Walter Nowotny

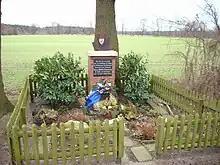
Memorial until August 2017.

In September 1944, Nowotny was made commander of a specialist unit dubbed "Kommando" Nowotny, flying the newly developed Messerschmitt Me 262 out of airfields near Osnabrück. The unit not only had to contend with the enemy, but also with working through the 'teething' phase of the Me 262 and developing the tactics appropriate for a jet unit. On 7 October, Nowotny downed a B-24 Liberator bomber, his first aerial victory on the Western Front.